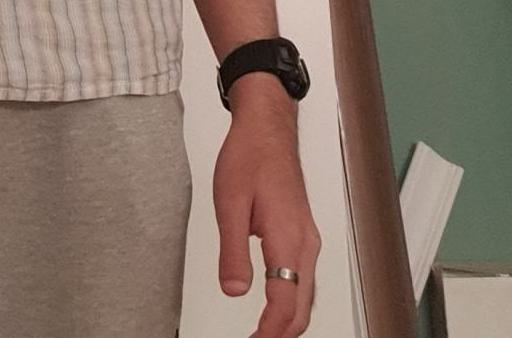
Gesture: no_gesture